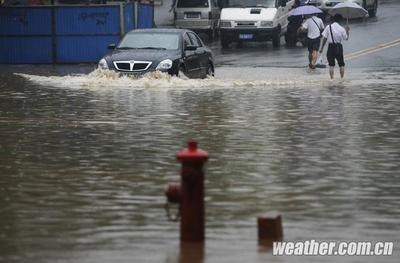
Weather: rain or strom